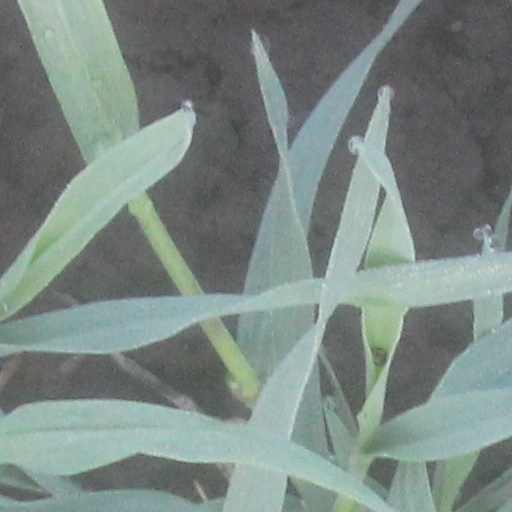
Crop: wheat